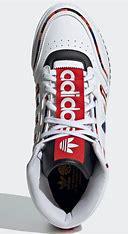
Brand: adidas
Model: Drop Step XL Skate